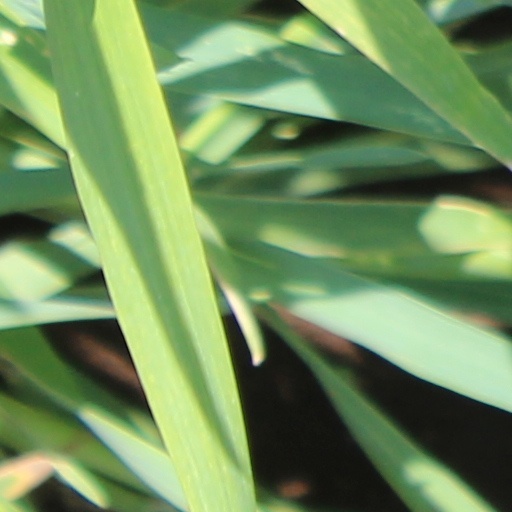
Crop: wheat